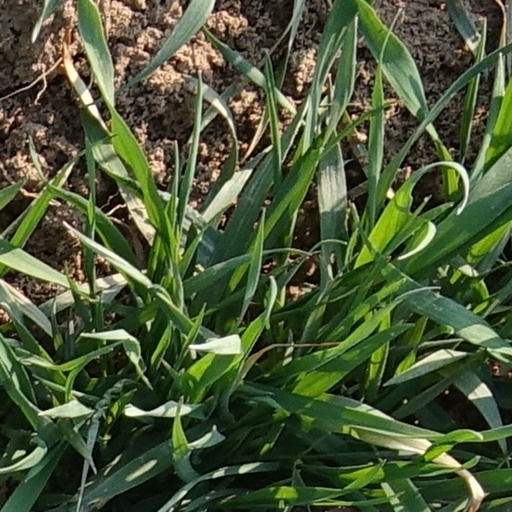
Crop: wheat